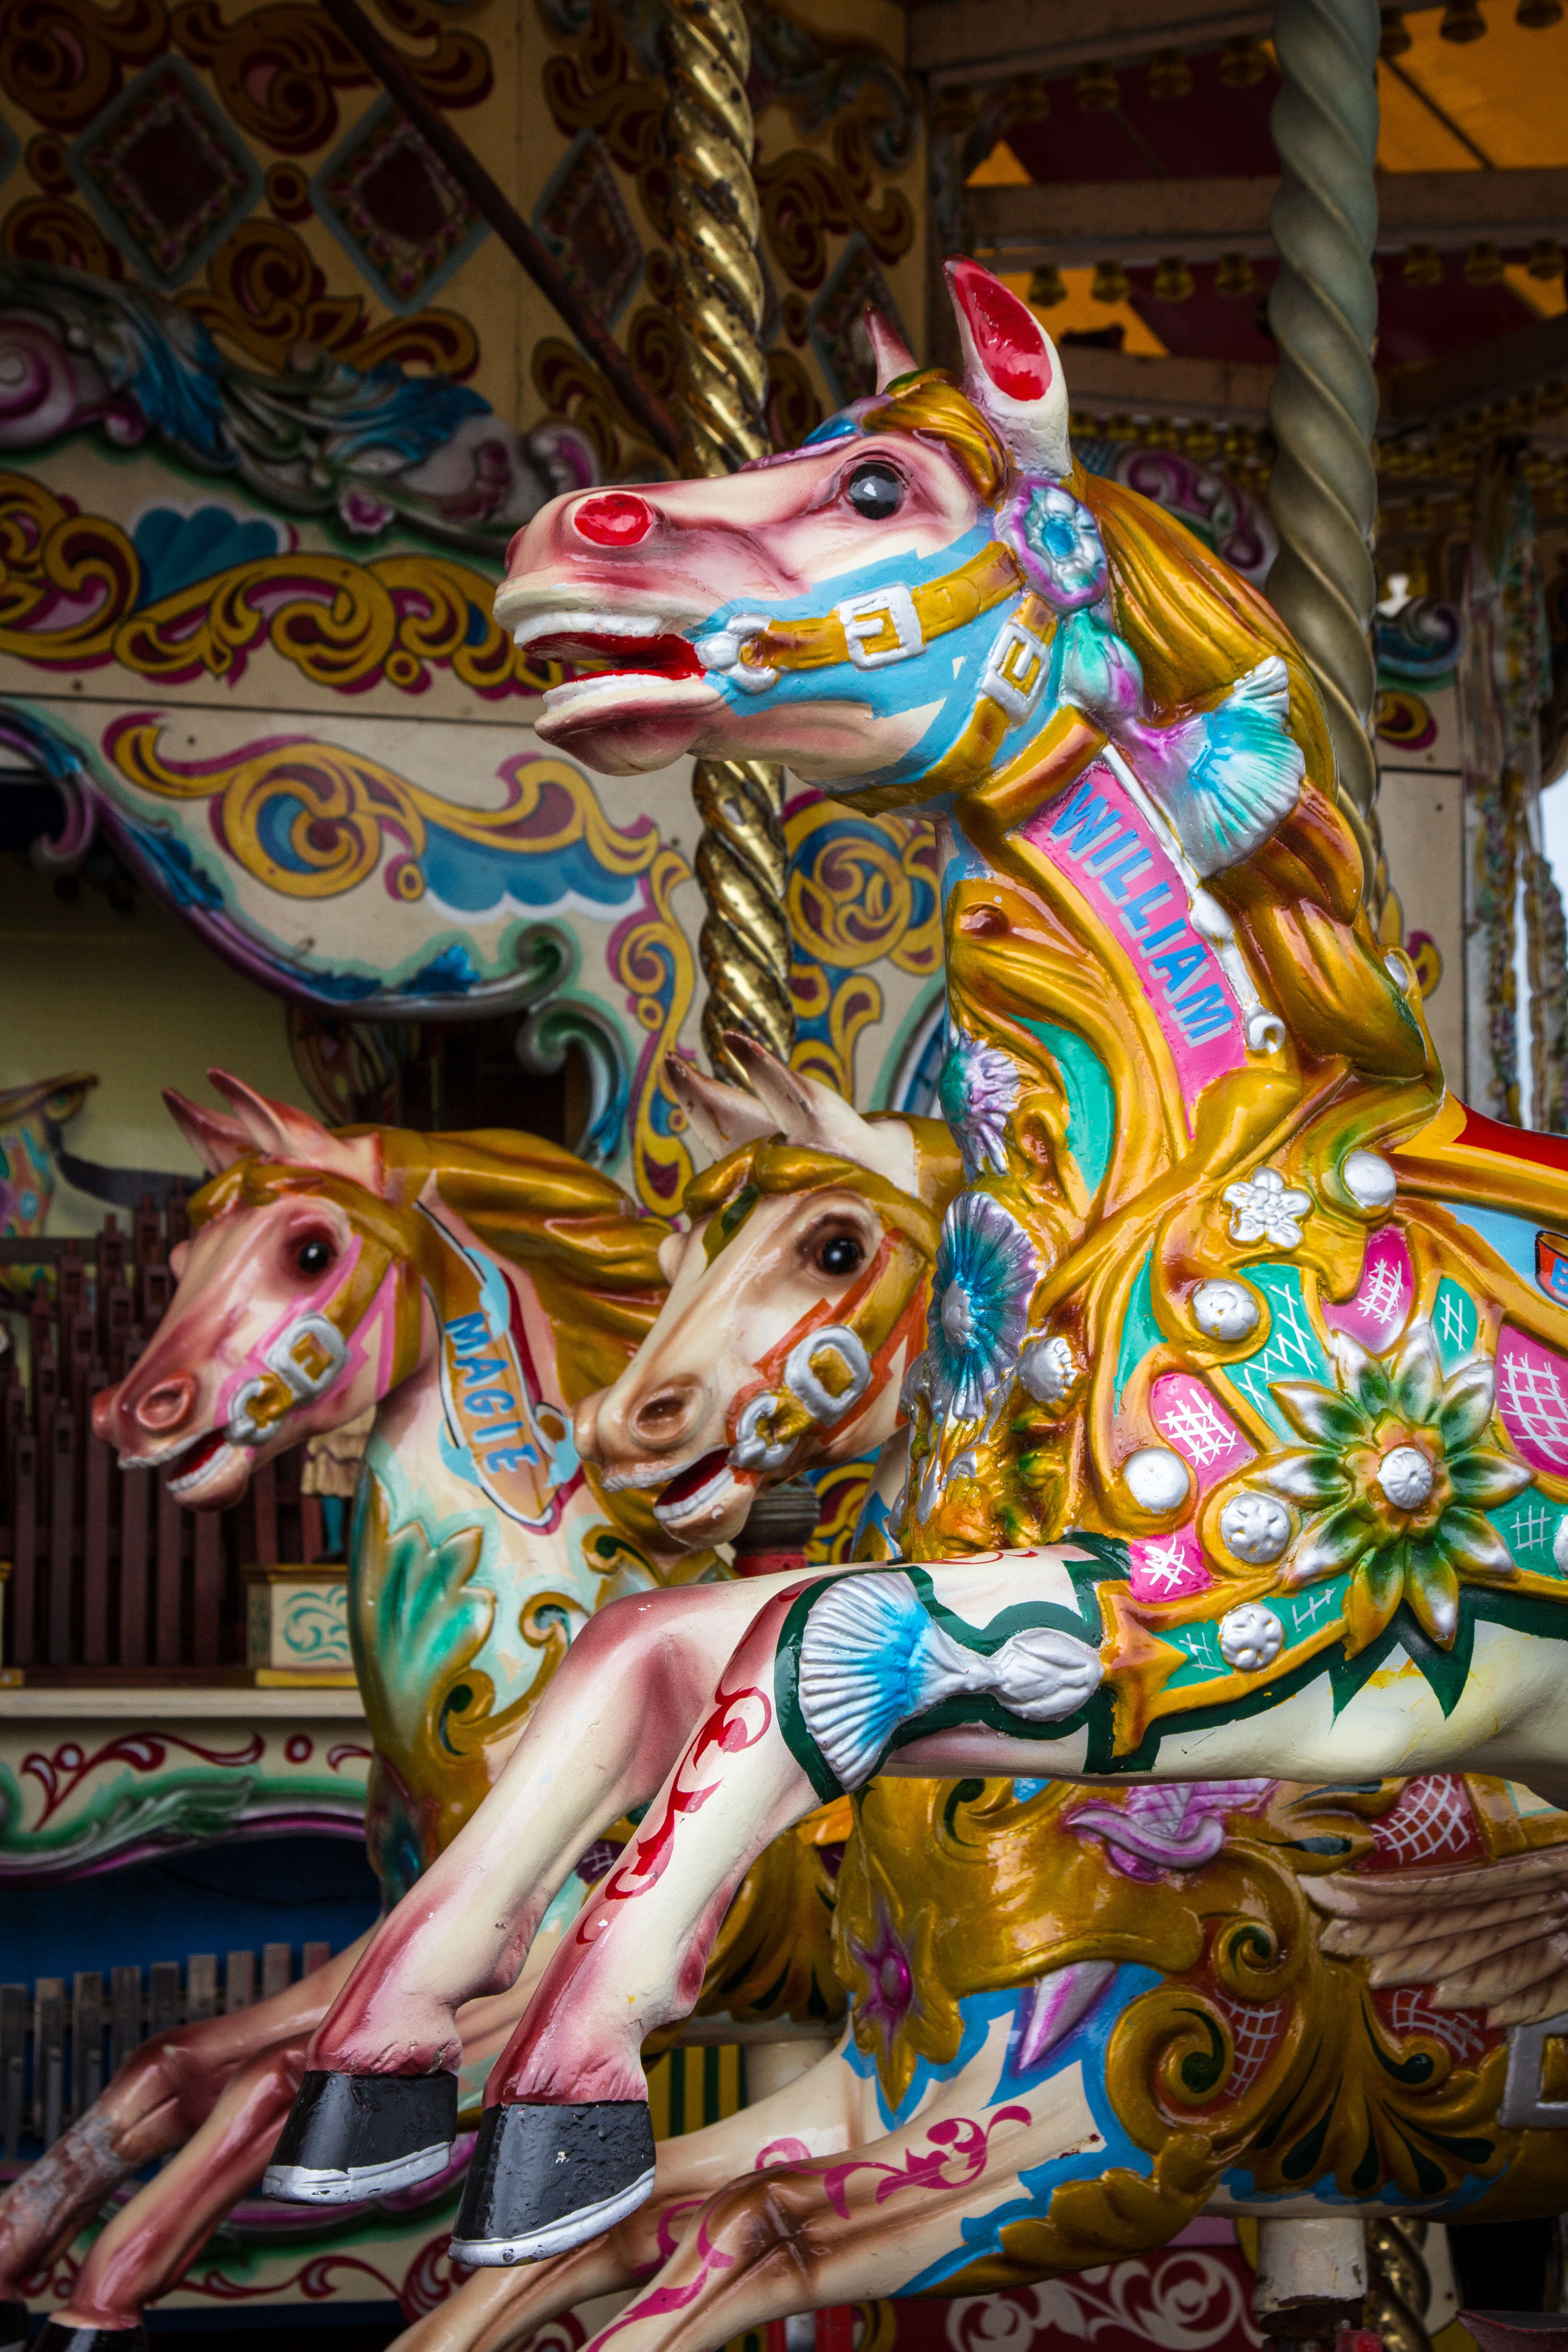
vintage, antique, recreation, decoration, carnival, amusement park, horse, park, ride, carousel, roundabout, festival, fun, amusement, fair, traditional, brighton, merry go round, amusement ride, outdoor recreation, nonbuilding structure